Uno (video game)

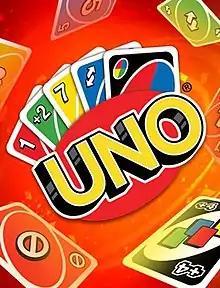
Cover of Ubisoft's "Uno"

Uno is a video game based on the card game of the same name. It has been released for a number of platforms. The Xbox 360 version by Carbonated Games and Microsoft Game Studios was released on May 9, 2006, as a digital download via Xbox Live Arcade. A version for iPhone OS and iPod devices was released in 2008 by Gameloft. Gameloft released the PlayStation 3 version on October 1, 2009, and also released a version for WiiWare, Nintendo DSi via DSiWare, and PlayStation Portable. An updated version developed by Ubisoft Chengdu and published by Ubisoft was released for the PlayStation 4 and Xbox One in August 2016, Microsoft Windows in December 2016 and for the Nintendo Switch in November 2017.